This Magazine Is Haunted

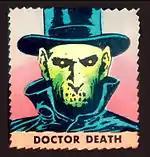
"Haunted"'s cadaverous host, Doctor Death.

Once more following EC's example, "Haunted" featured mainly non-continuing stories narrated by a suitably malevolent host, the cadaverous Doctor Death. Resembling a decaying corpse dressed as a Victorian undertaker, Doctor Death played much the same role as The Crypt Keeper in "Tales From the Crypt", breaking the fourth wall to provide explanations and plot details. Unlike EC's so-called "GhouLunatics" however, Dr. Death frequently orchestrated events in the narrative, acting as the hand of Fate and even driving the characters towards their ultimate destruction. To this end, he was capable of taking on human form to interact with his intended victims, feeding them bad advice or (somewhat maliciously) betraying their trust at crucial moments.